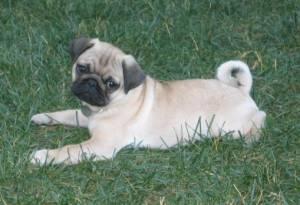
pug